Michael Kenna (photographer)

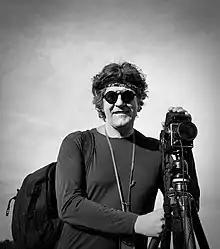

Michael Kenna (born 1953) is an English photographer best known for his unusual black and white landscapes featuring ethereal light achieved by photographing at dawn or at night with exposures of up to 10 hours. His photos concentrate on the interaction between ephemeral atmospheric condition of the natural landscape, and human-made structures and sculptural mass.